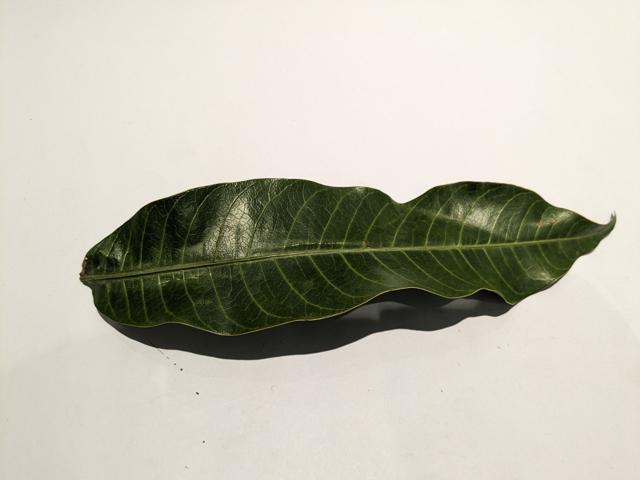
Mango leaf variety: Himsagar